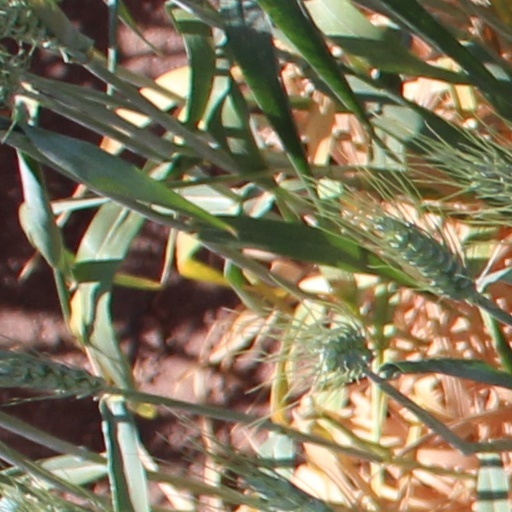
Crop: wheat